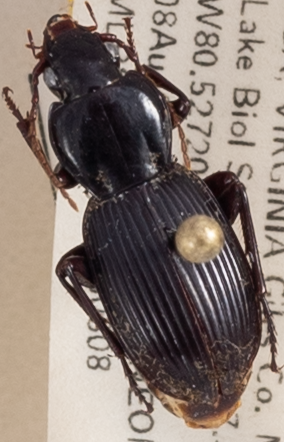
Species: Pterostichus rostratus
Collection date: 2023-08-08
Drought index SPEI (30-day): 0.1
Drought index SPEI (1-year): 0.24
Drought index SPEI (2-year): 0.03